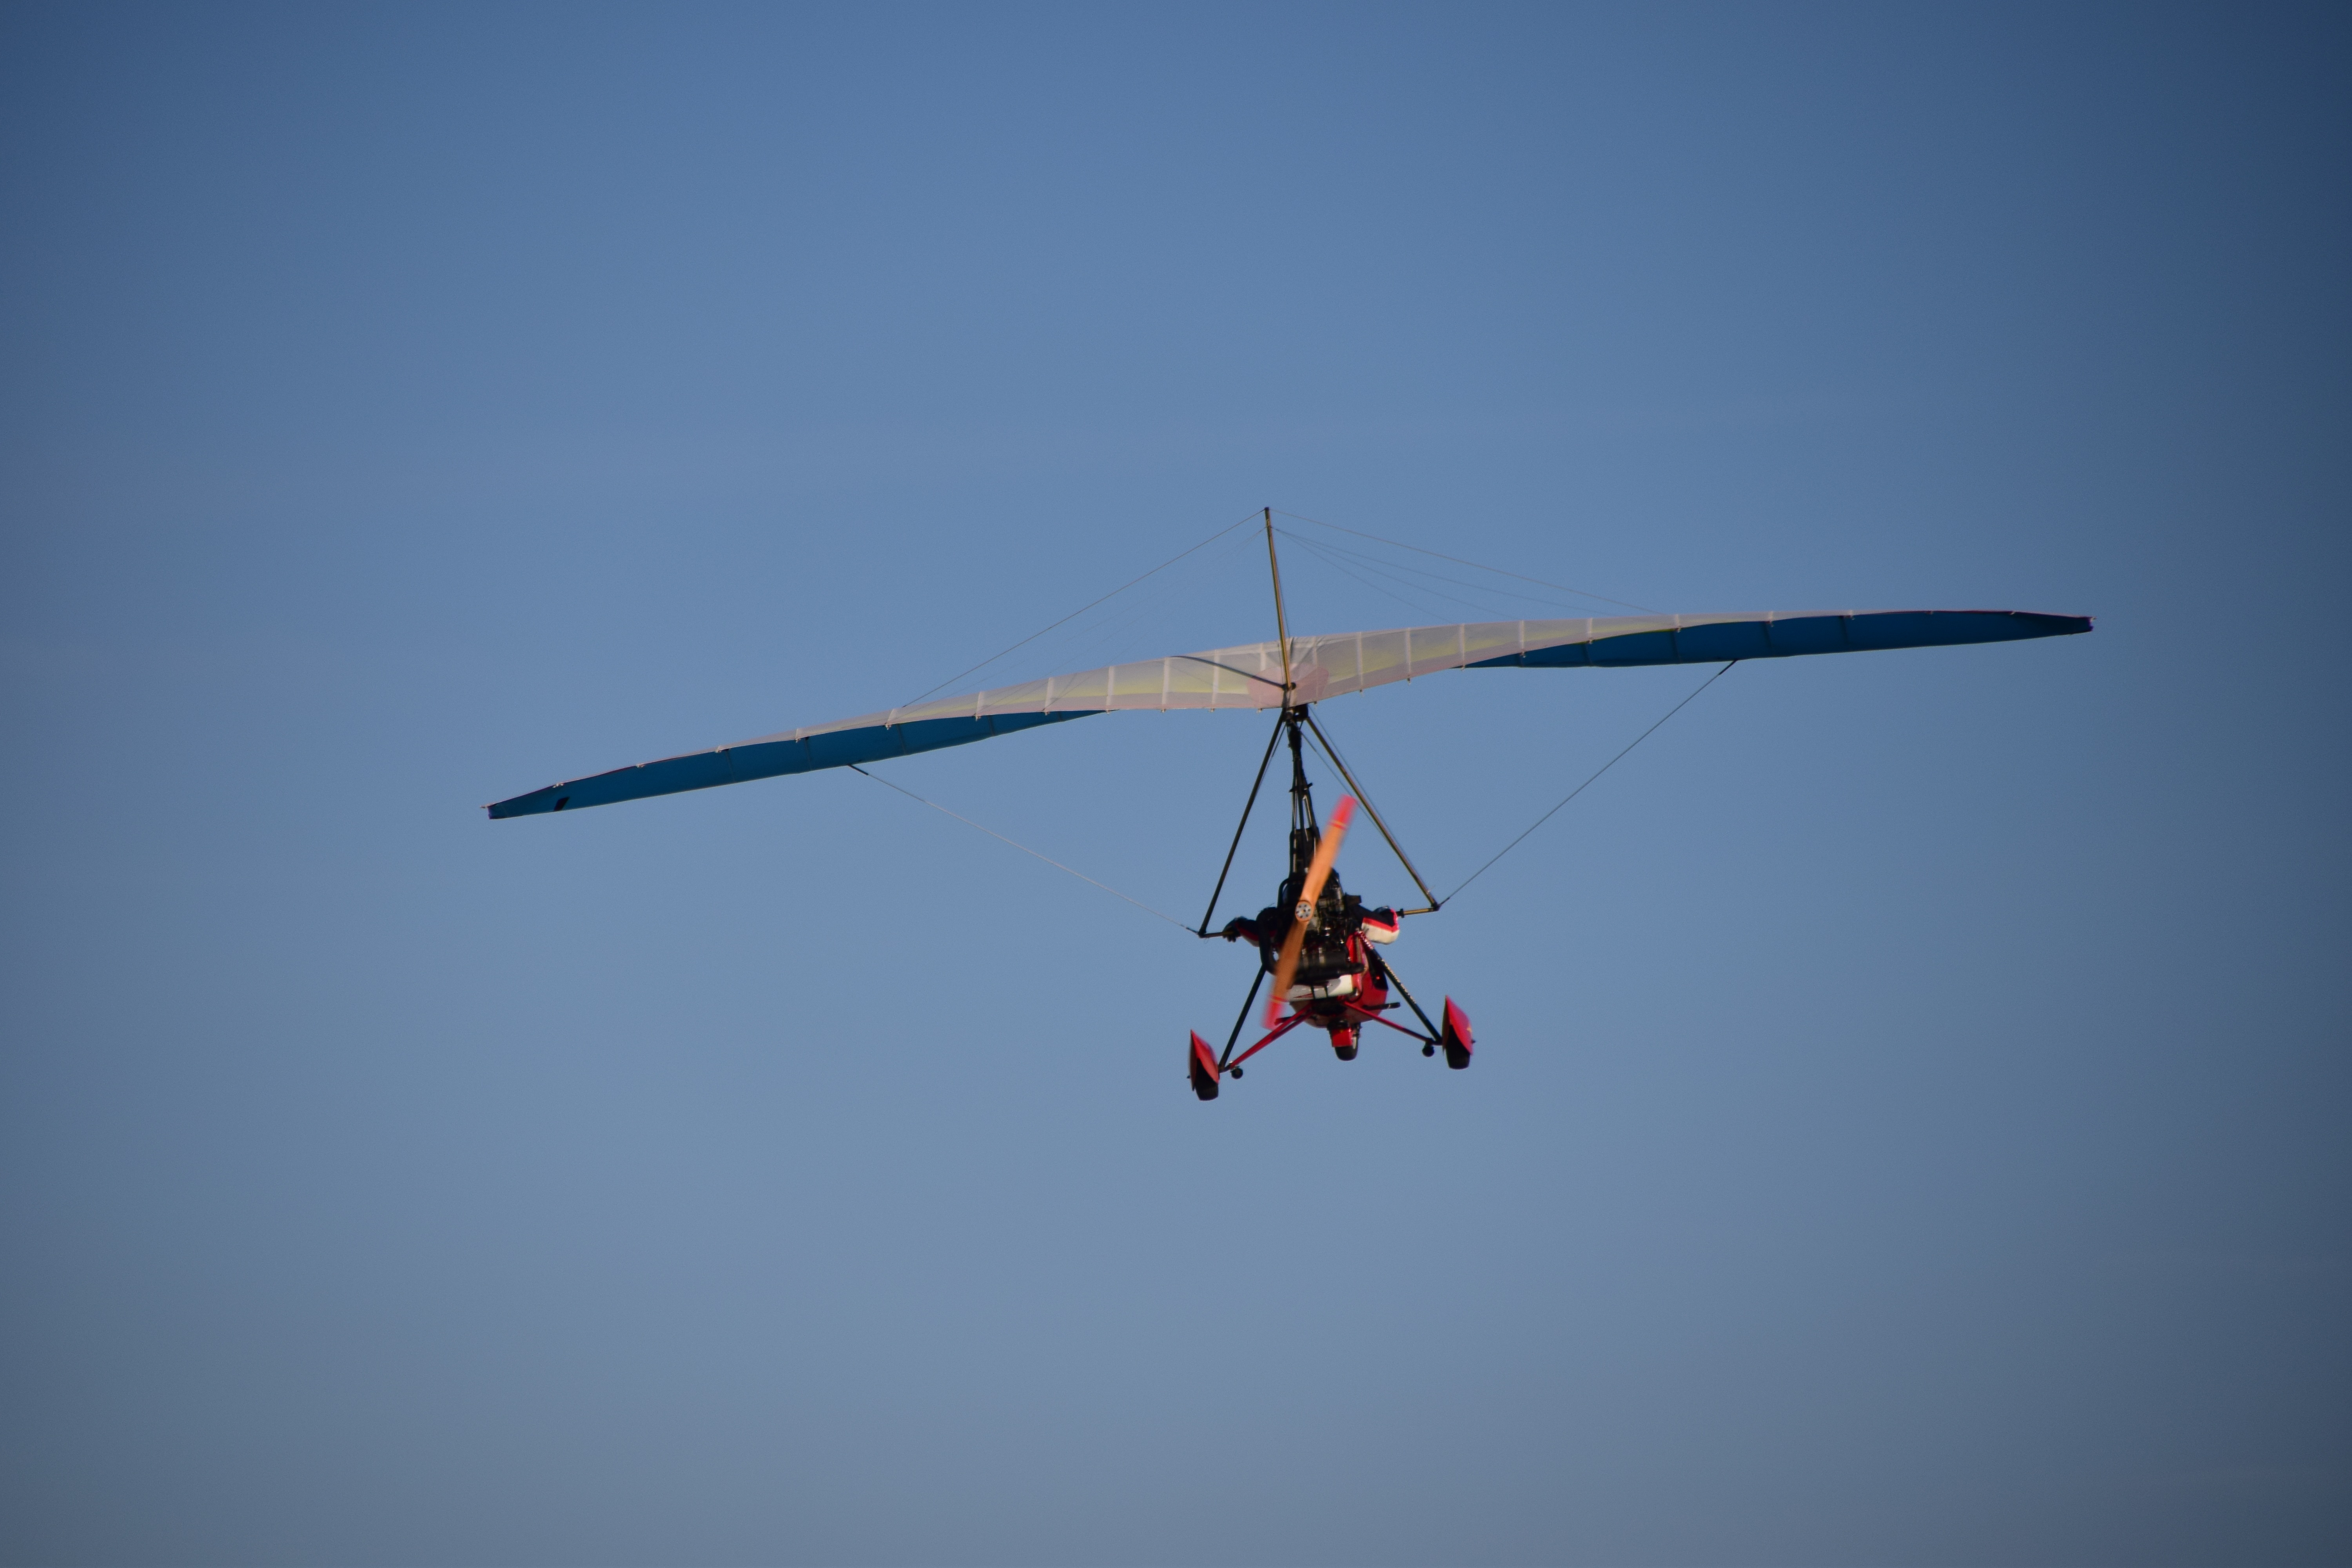
wing, sky, sport, adventure, fly, aircraft, recreation, construction, vehicle, aviation, flight, blue, glider, sports, gliding, sail, sailor, motorsport, hobby, propeller plane, air sports, slightly, aerobatics, outdoor recreation, air travel, atmosphere of earth, windsports, ultralight aviation, motorsegler, motor gliders